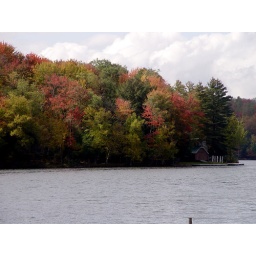
I have a summer rain shot just off this point with a sail boat coming in to that dock.